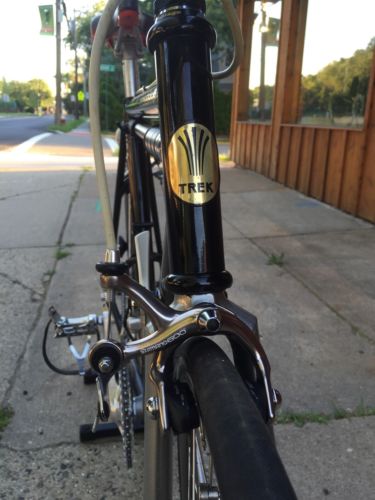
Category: bicycle